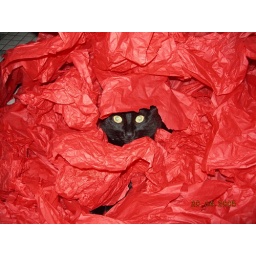
black cat in red paper